Portland Thorns FC

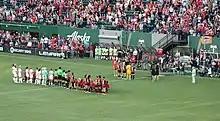
Four Thorns players who won the 2019 FIFA Women's World Cup with the U.S. national team were recognized before the July 24, 2019, match against the Houston Dash.

Under head coach Parlow Cone, the Thorns played in the new league's inaugural game on April 13, 2013, against host team FC Kansas City, which ended in a 1–1 draw. Sinclair scored the club's first goal on a penalty kick. The team's first home match on April 21 provided the club its first victory, a 2–1 win over Seattle Reign FC. Beyond setting a new league record, the opening day crowd of 16,479 at Jeld-Wen Field eclipsed any single-game attendance from Women's Professional Soccer.